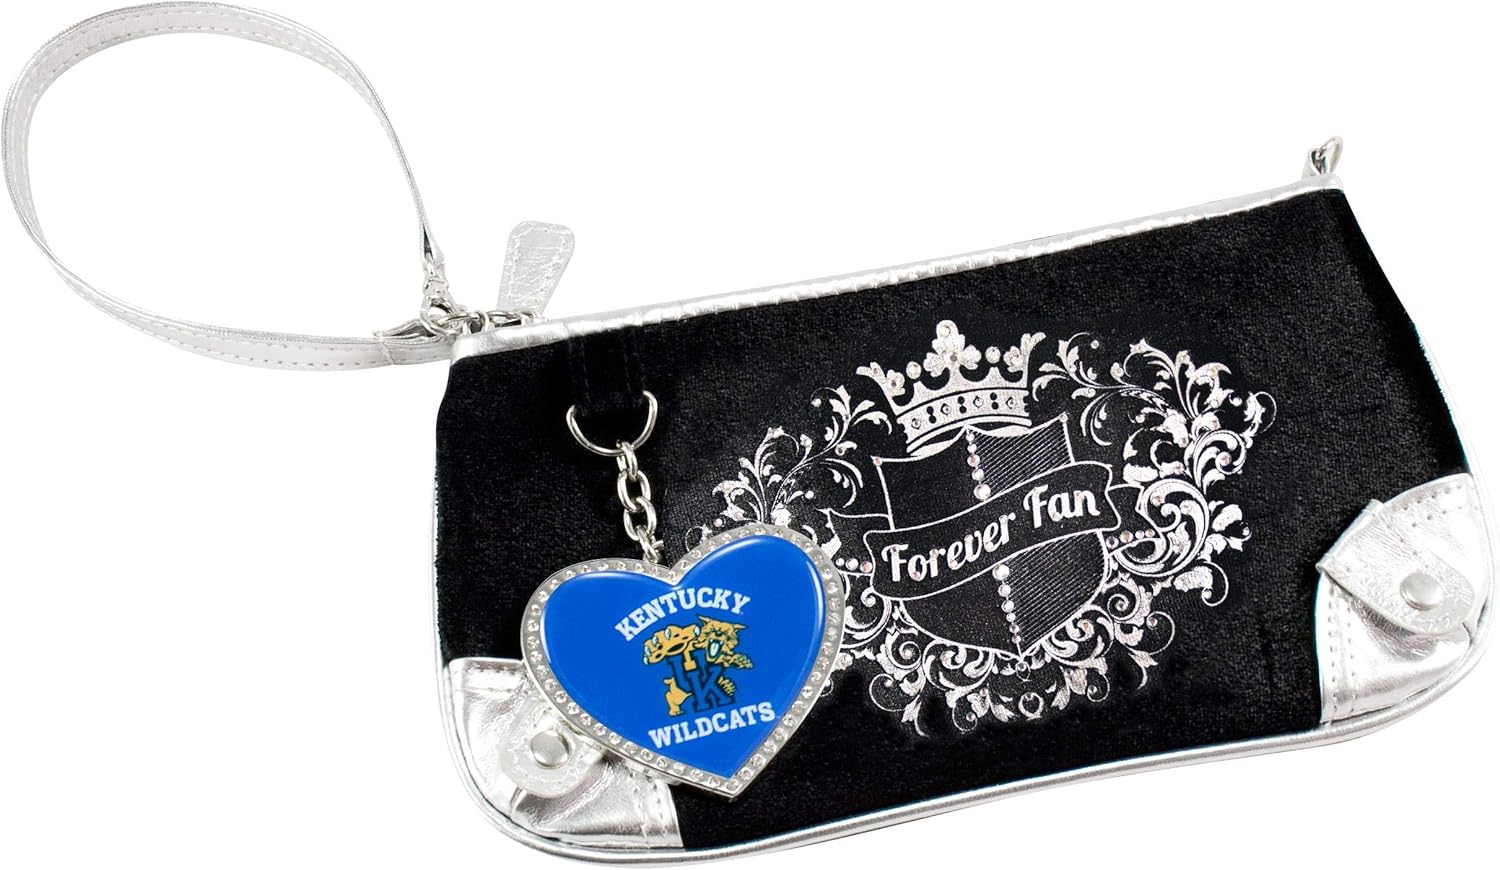
NCAA Kentucky Wildcats Sport Luxe Fan Wristlet
Category: Sports & Outdoors
Little Earth's Sport Luxe line elevates fandom to a new level of Fan Couture. Now you can have it all with the ultimate accessory for the fashionista fan. Sport Luxe Wristlet features plush velour fabric with metallic trim, crystal embellishments and a hot pink lining. A chrome crystallized heart charm features your team logo and word mark and adds to the fan fashion. Adjustable wristlet strap can be worn as a mini purse or wristlet. Zipper closure and inside slot pocket keep belongings secure and organized. You will forever be a fan of this Sport Luxe Wristlet.
Features: Vinyl 100% | Made in the USA or Imported | Adjustable wristlet strap | Silver metallic screen printing embellished with crystals | Soft pink satin interior with pocket for storage | Chrome-plated, crystal "blinged" charm feature your team logo and word mark | Adjustable wristlet strap | Silver metallic screen printing embellished with crystals | Soft pink satin interior with pocket for storage | Chrome-plated, crystal "blinged" charm feature your team logo and word mark | Adjustable wristlet strap